Gaaner Oparey

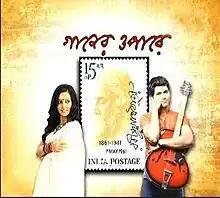
Title screen

Gaaner Oparey is an Indian Bengali television serial which aired on Star Jalsha from 28 June 2010 to 16 April 2011. This TV musical marked the beginning of a yearlong celebration of the 150th birth anniversary of the great Indian poet Rabindranath Tagore. The concept was a brainchild of the Indian director Rituparno Ghosh. The songs were all popular Rabindra sangeets. Prosenjit Chatterjee launched an audio CD of its tracks on Mahalaya on 12 October 2015. On account of Rabindranath Tagore's 157th birthday, Star Jalsha added Gaaner Oparey on Disney+ Hotstar on 9 May 2018. It was re-aired on Star Jalsha during the 2020 lockdown period, due to the COVID-19 pandemic.